Mike Gary

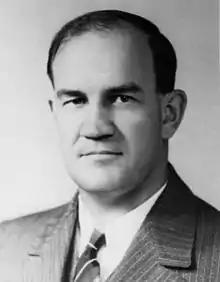

Mitchell Joseph "Mike" Gary (April 17, 1900 – December 30, 1969) was an American college football player and coach and athletics administrator. He was an All-Big Ten football player for the Minnesota Golden Gophers in 1926 and 1927 and served in various coaching, teaching and administrative positions at Western Michigan University from 1928 through 1967. With a record of 59–34–5 (.628 winning percentage), Gary ranks third in wins among Western Michigan football coaches, behind William H. Spaulding and Al Molde.